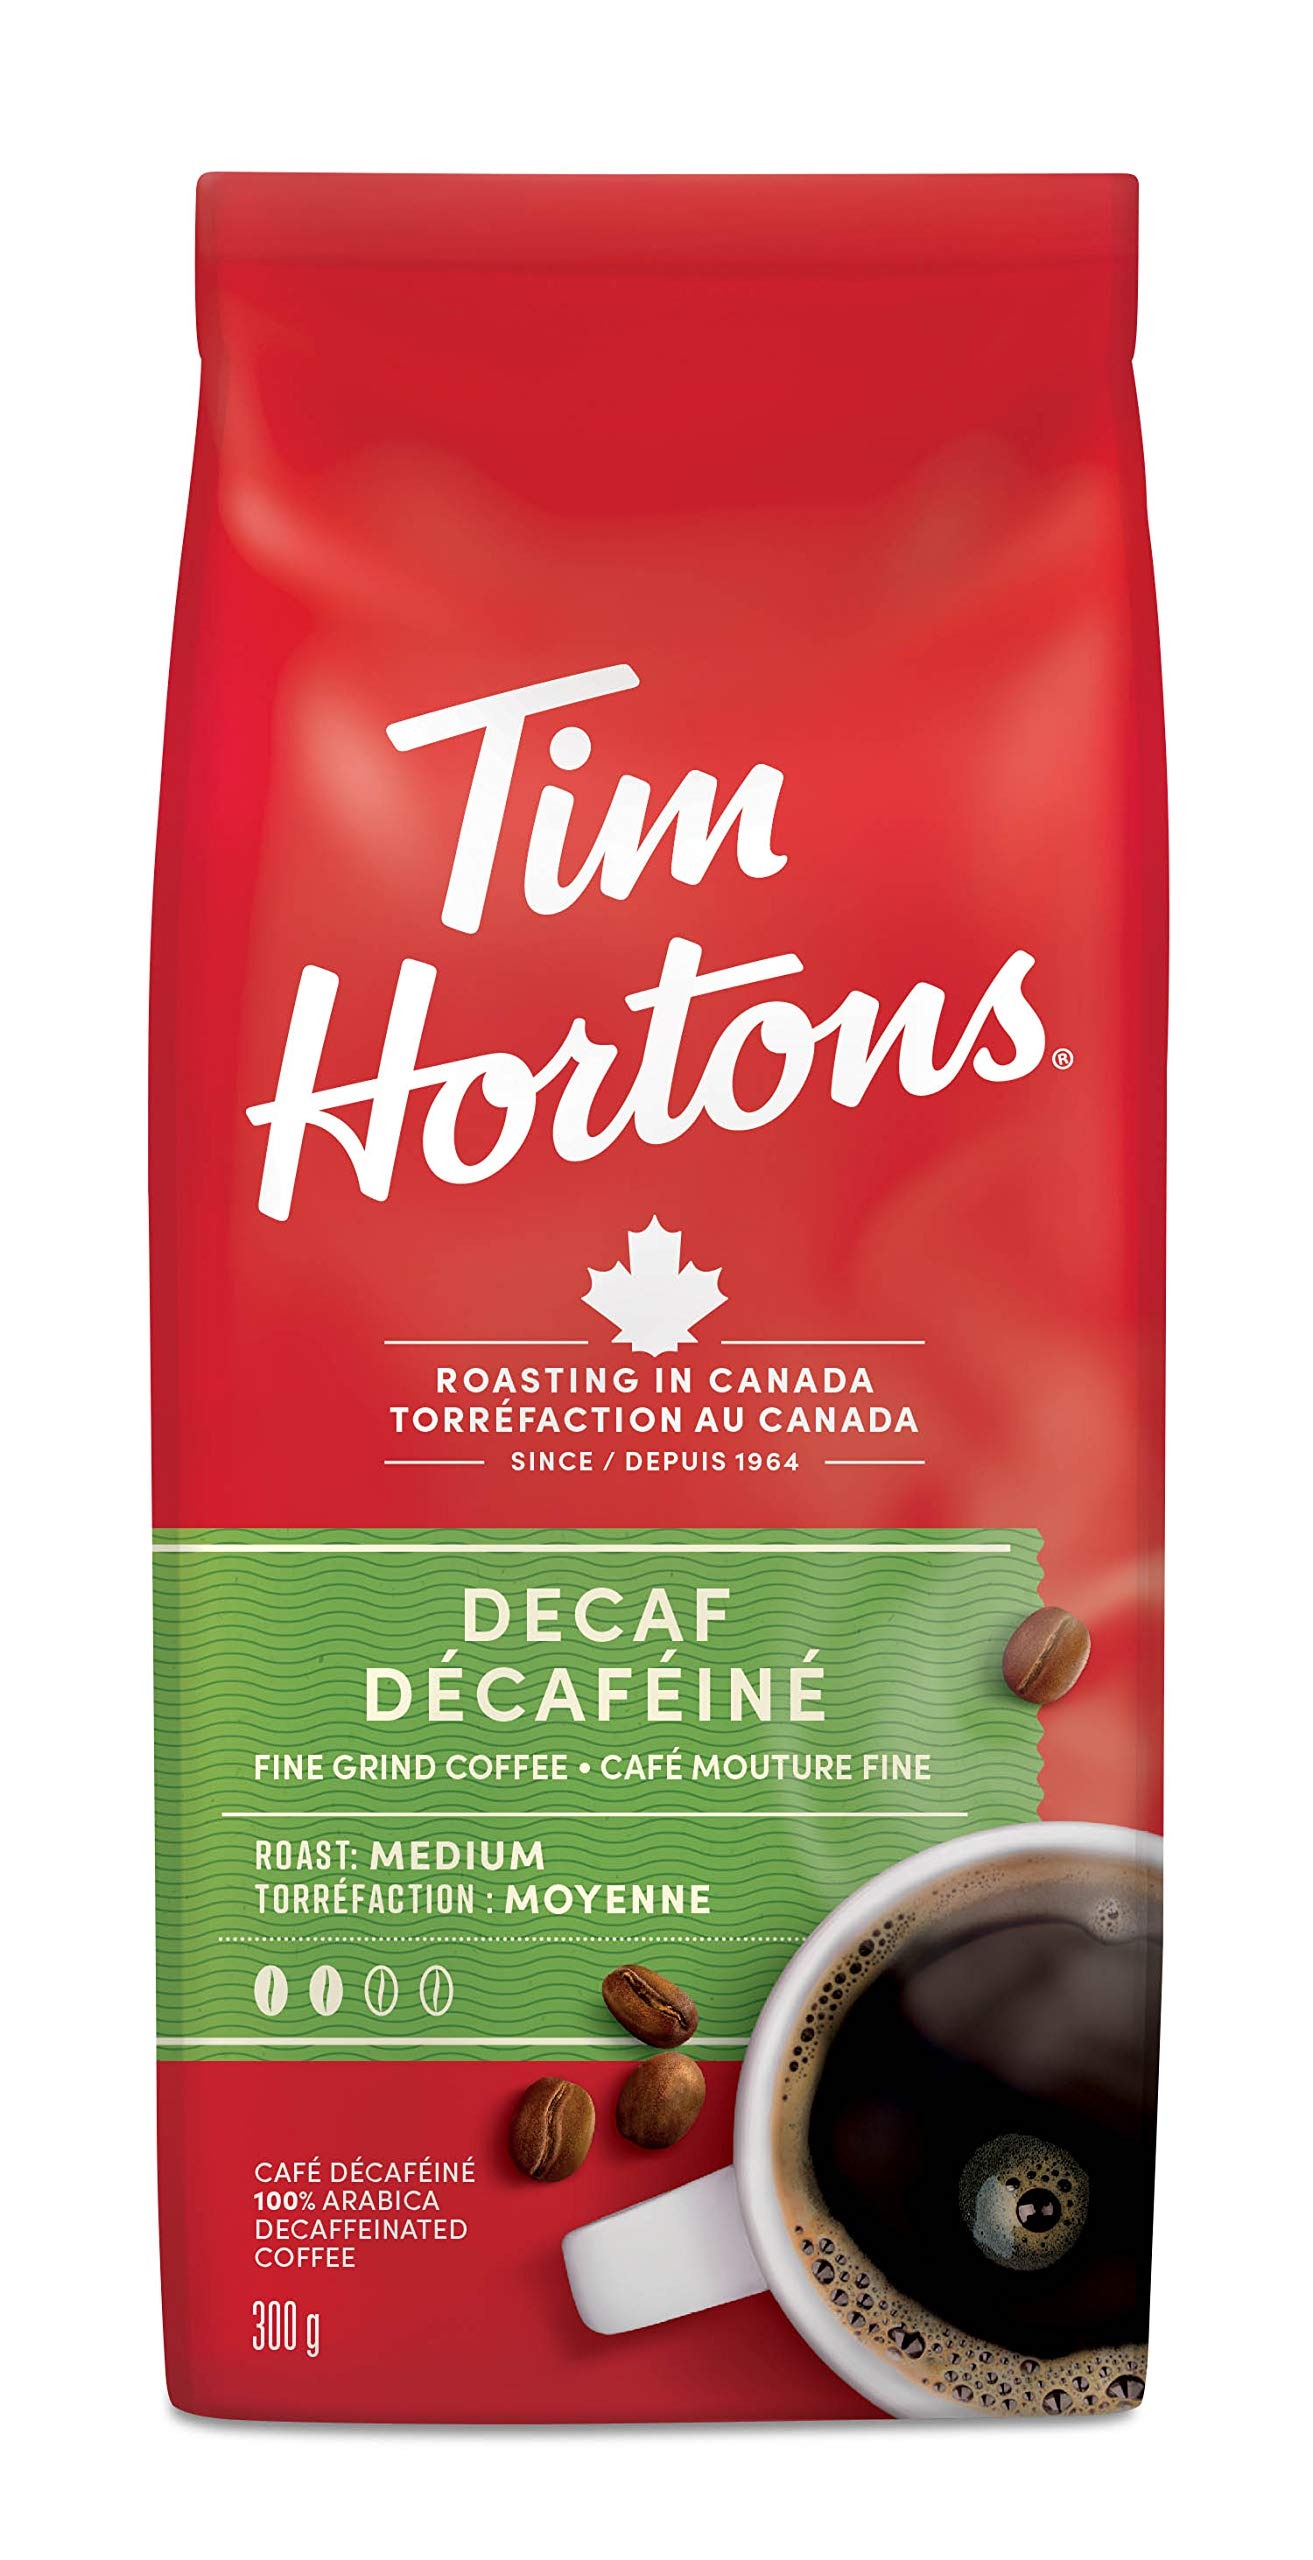
Item Name: Tim Hortons Decaf Coffee, Fine Grind Bag, Medium Roast, 300g {Imported from Canada}
Value: 10.58
Unit: Ounce

Price: 13.295